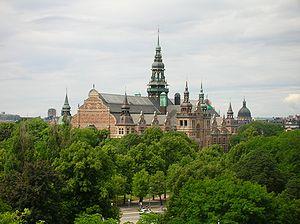
Le Musée nordique, situé à sur l'île de Djurgården à Stockholm en Suède, est un musée consacré à l'histoire du peuple suédois et de sa culture depuis la fin du Moyen Âge jusqu'à l'époque contemporaine. Il a été fondé au début du XIXᵉ siècle par Artur Hazelius, qui a également fondé le musée de plein air Skansen. Ces deux musées faisaient initialement partie du même projet et sont devenus indépendants en 1963. Les objets présentés à Skansen sont encore aujourd'hui la propriété du Musée nordique.